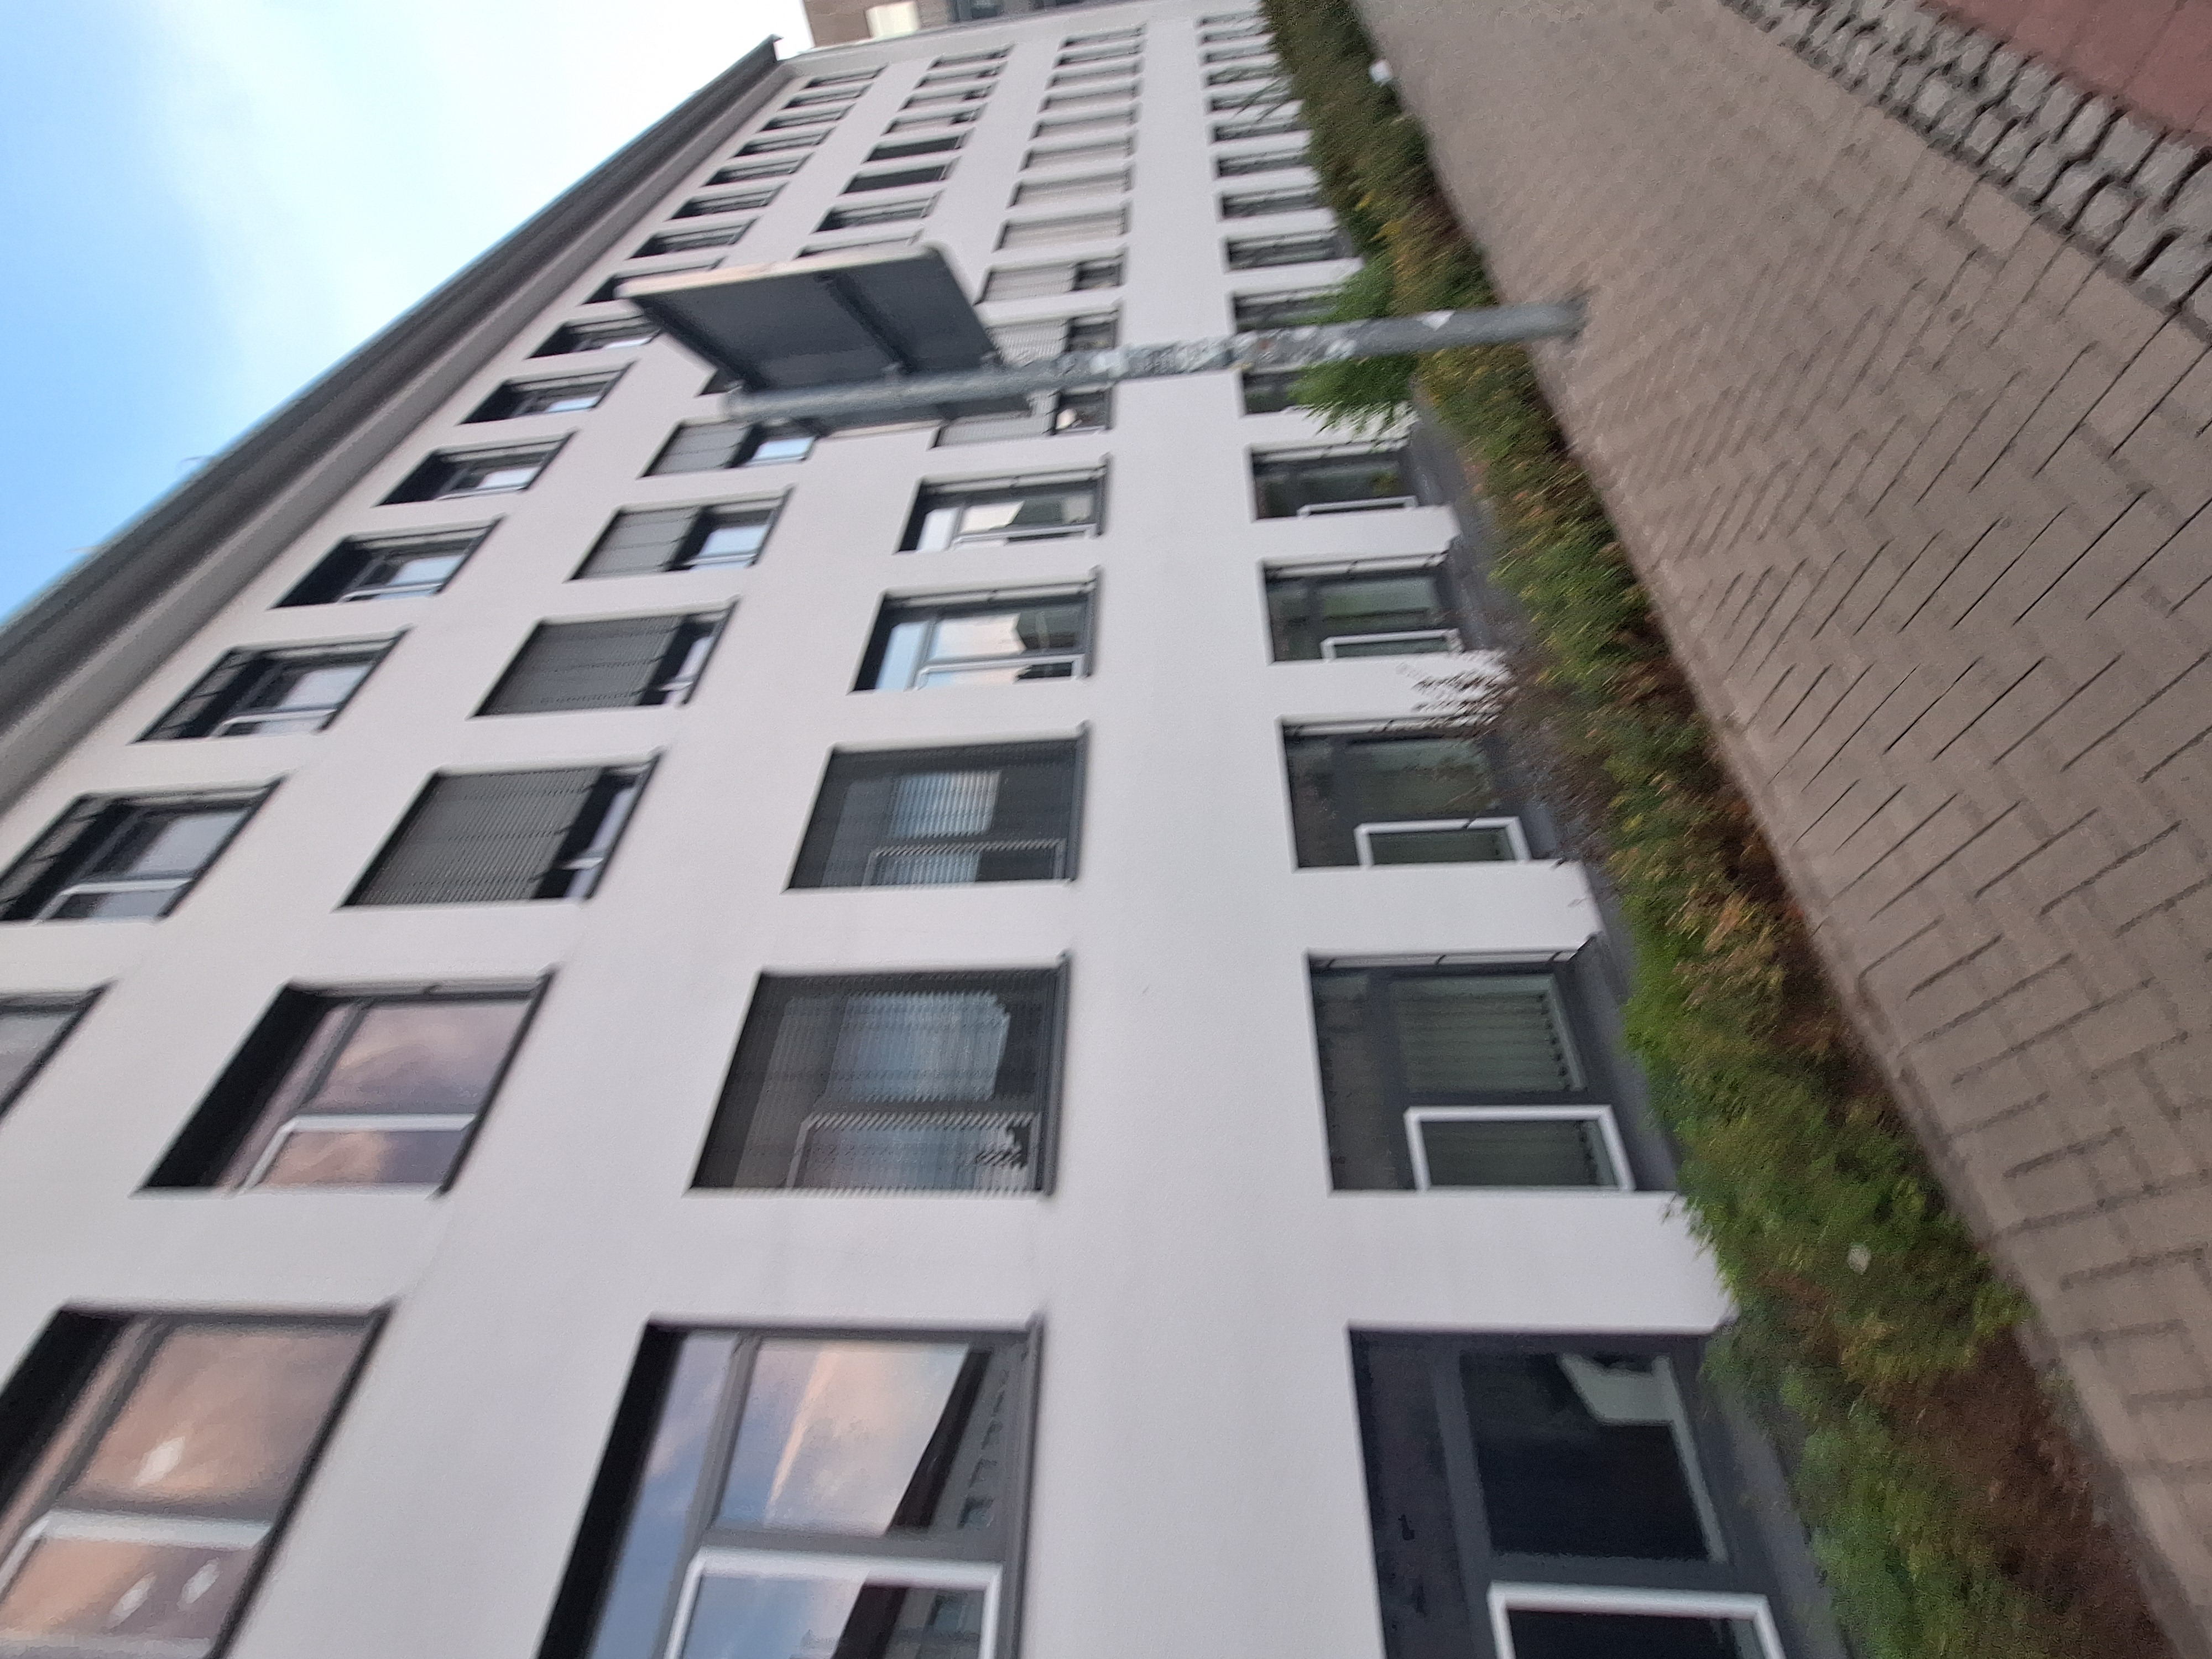
Building: Biegenstraße 12